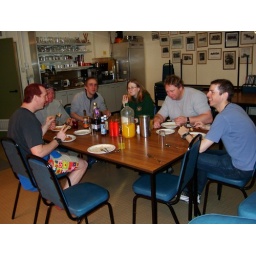
Eight people were off base today, so we celebrated by making the table smaller for lunch.